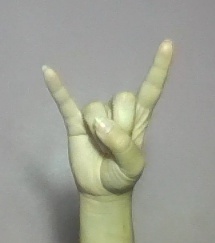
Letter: la